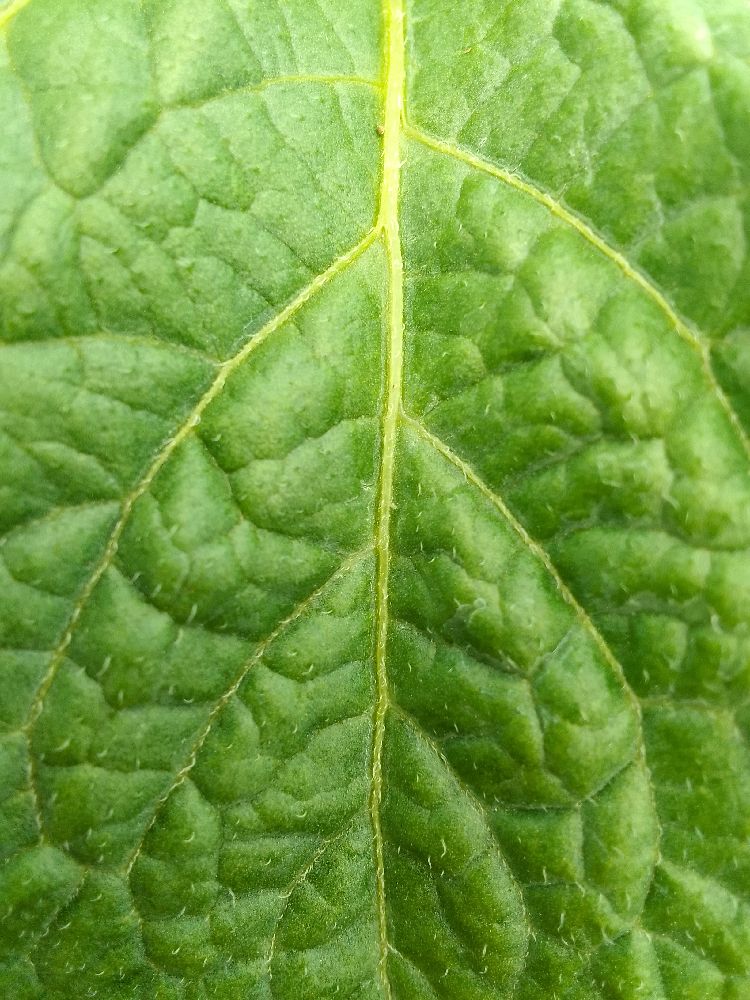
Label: Healthy